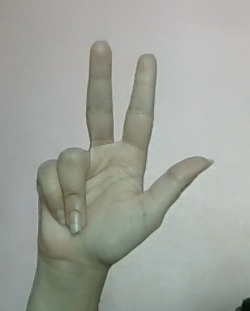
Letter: al